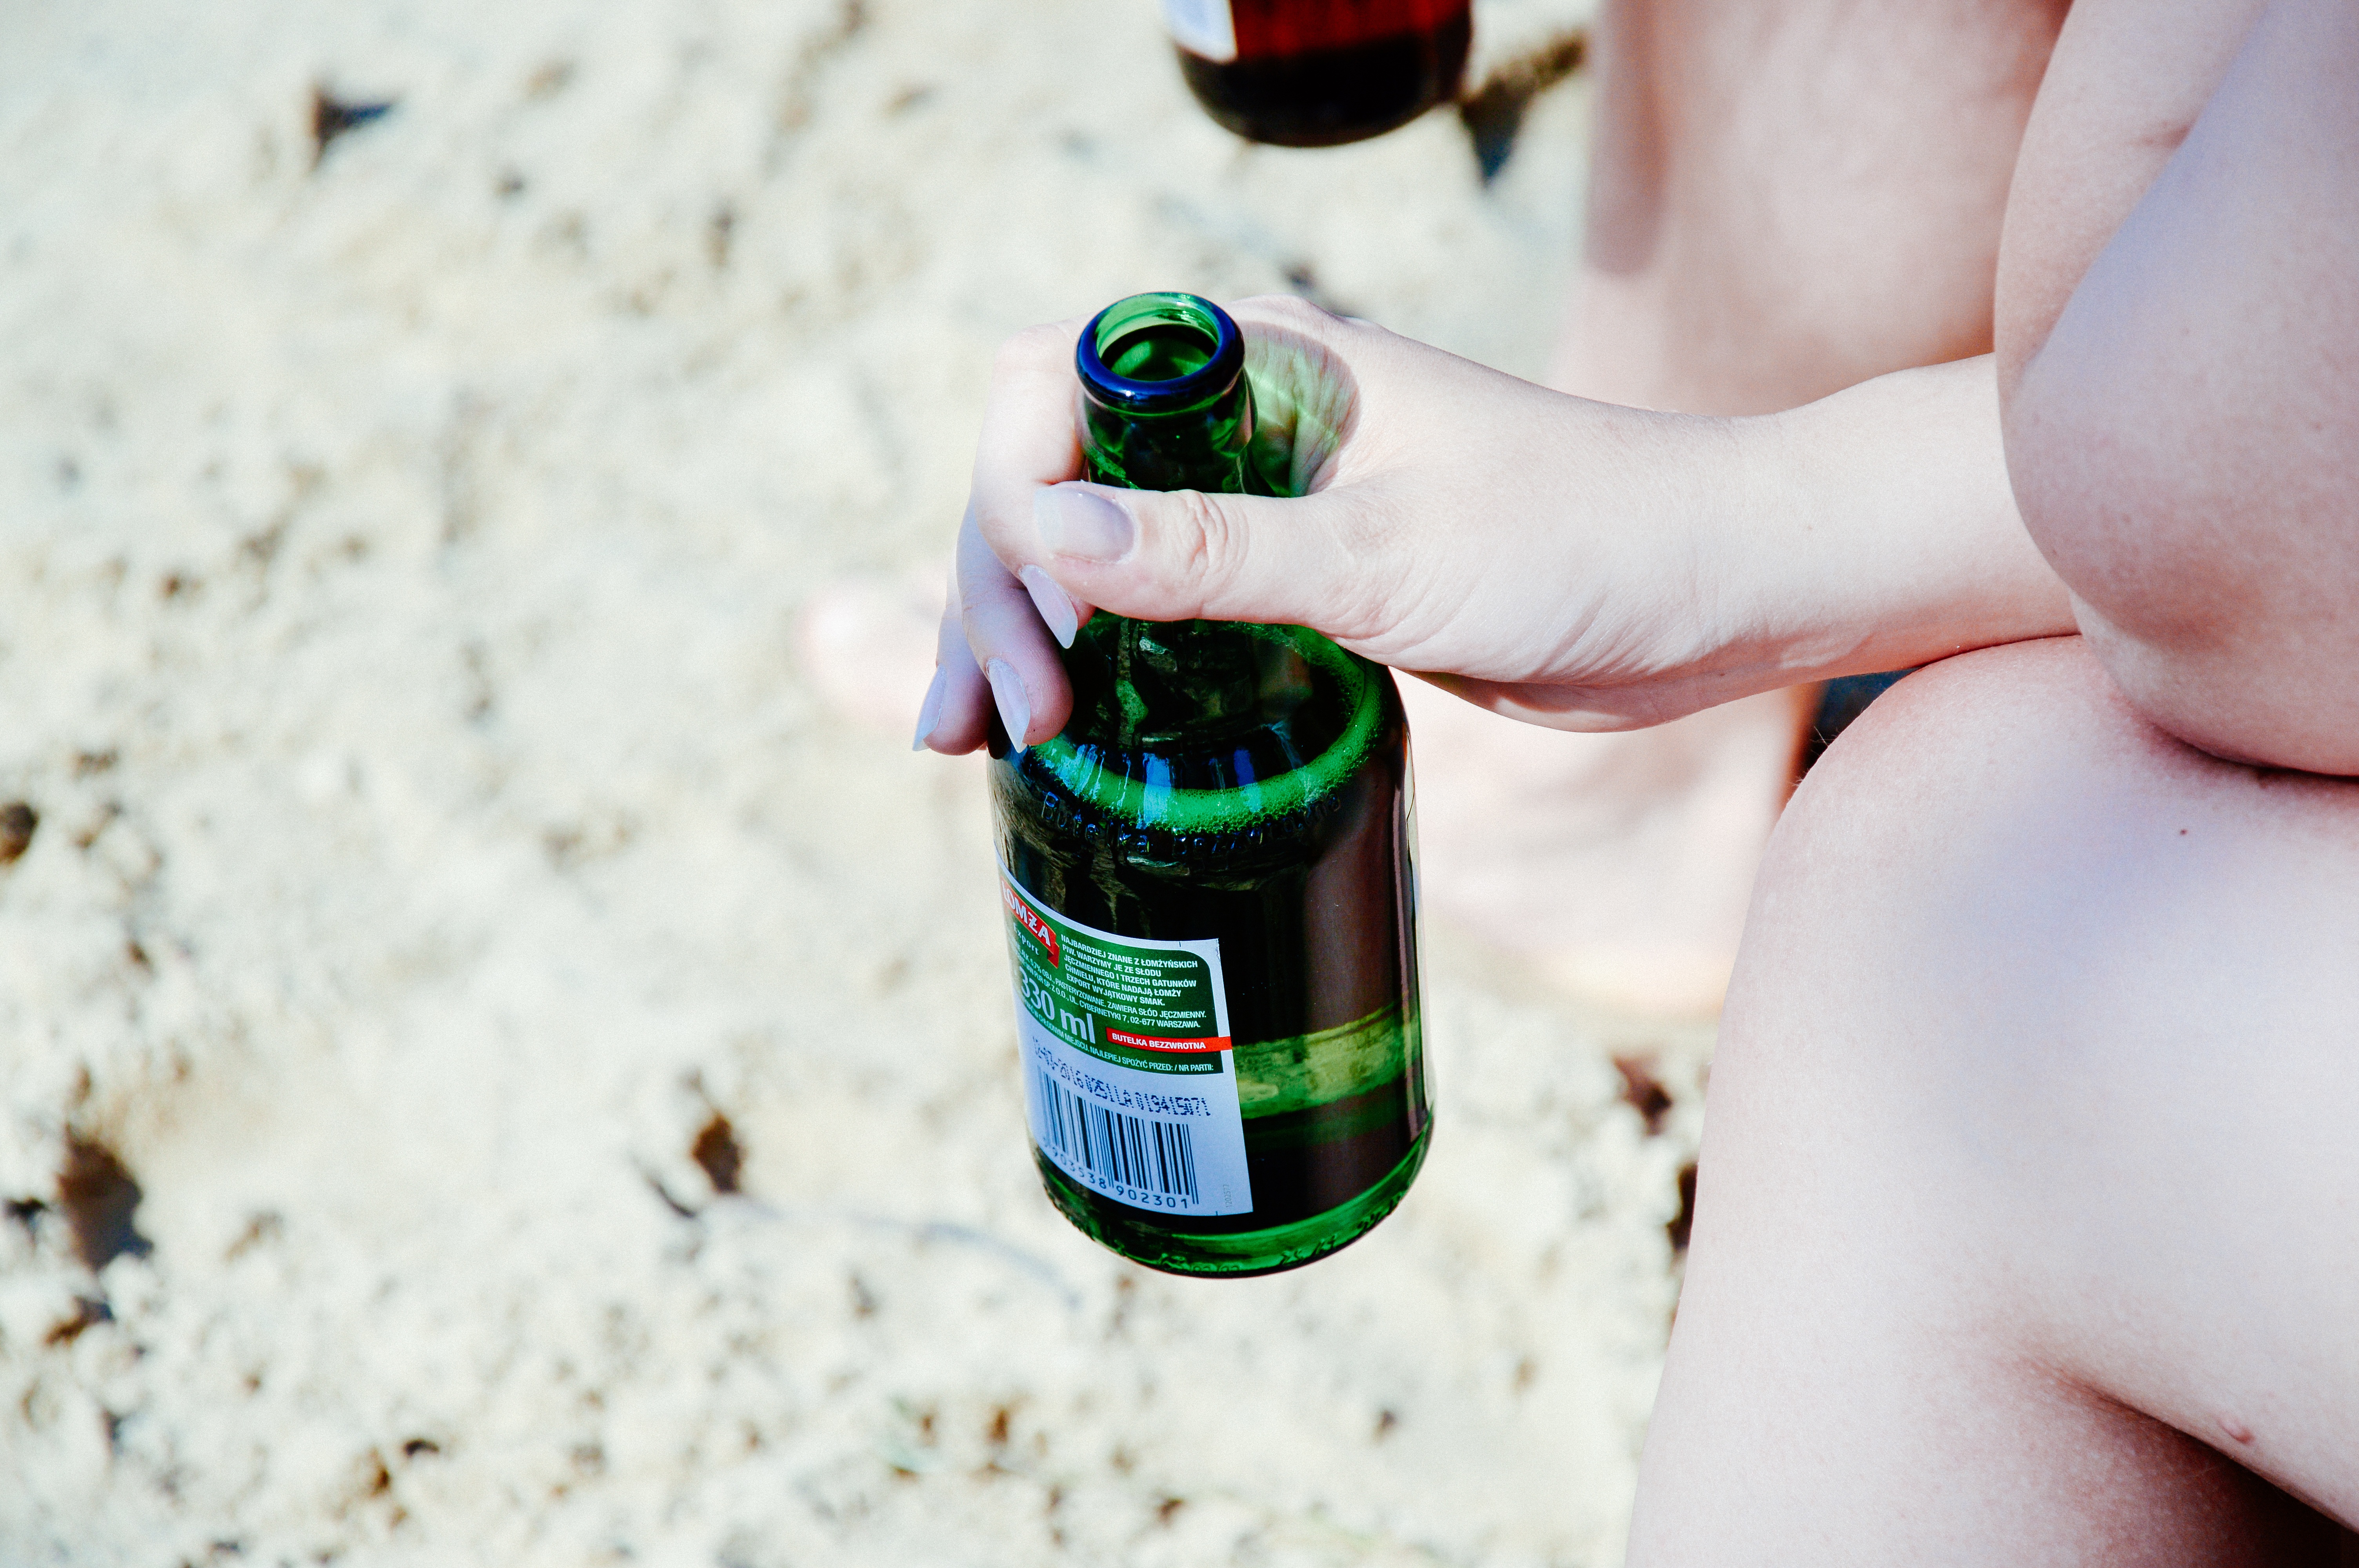
hand, beach, water, sun, white, summer, vacation, celebration, finger, spring, green, color, beverage, drink, bottle, blue, leisure, beer, alcohol, close up, outdoors, relaxation, happiness, holidays, party, photograph, skin, beauty, beer bottle, flavor, beach fun, sense, summer party